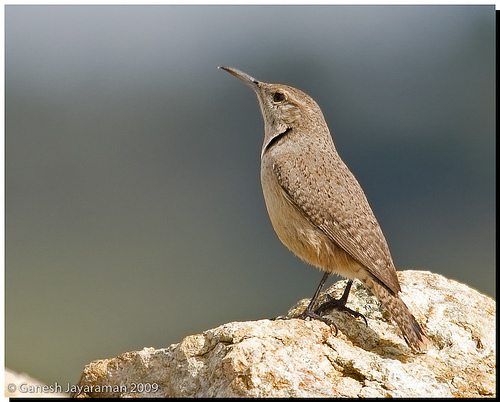
a white and brown bellied bird with speckled brown primaties, and a long narrow gray bill.
this brown bird has a small pointed head with a long pointed black beak.
a medium sized bird with brown wings and a bill that curves downwards
this brown bird has a tan belly and a long straight bill.
this bird is brown with a little black on its throat and gray tarsus and feet.
a bird with a brown crown and a light brown neck.
this bird is brown with white and has a long, pointy beak.
this bird is brown in color, with a brown beak.
this particular bird has a belly that is tan and has brown patchesthe bird is light brown in color with skinny feet that are black in color.
Species: Rock Wren